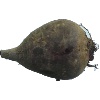
Label: Beetroot 1